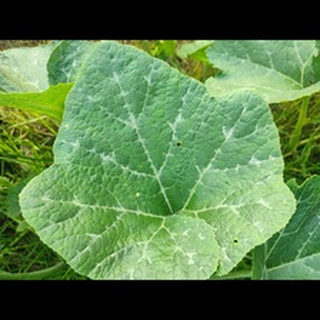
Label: healthy_pumpkin